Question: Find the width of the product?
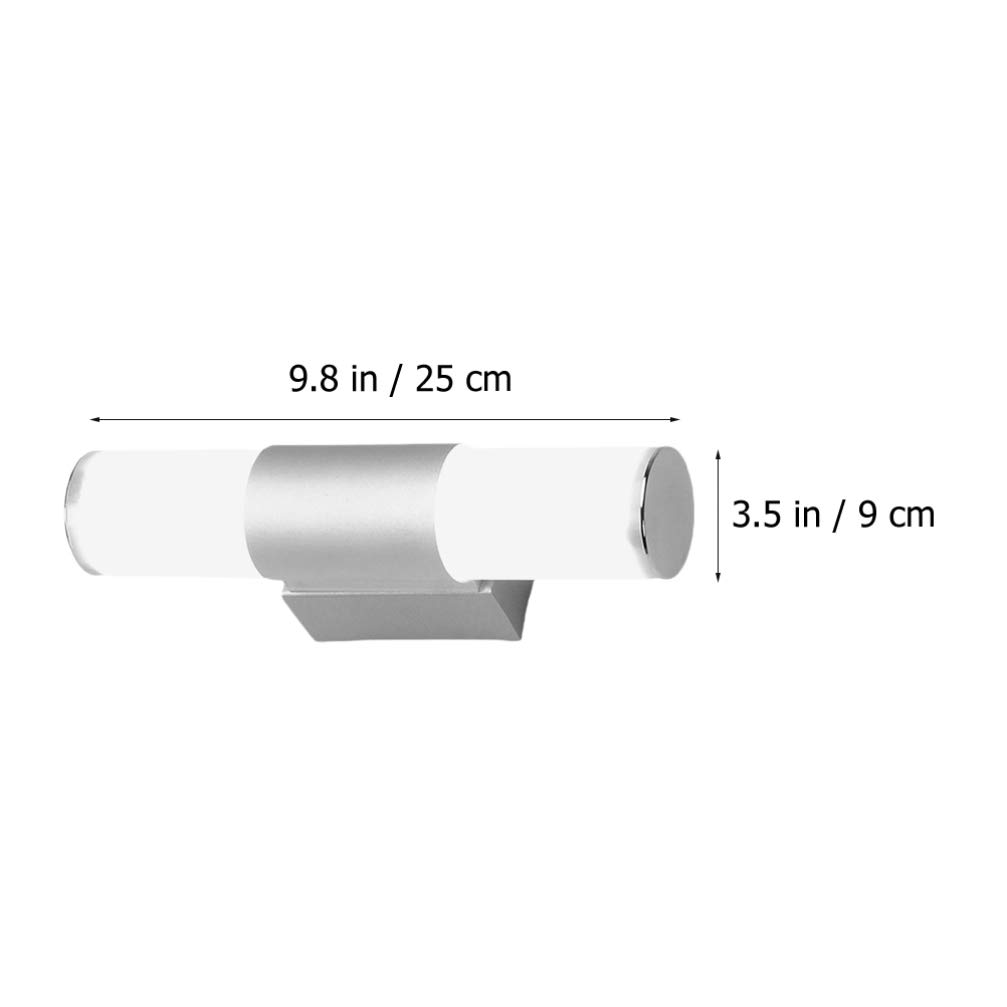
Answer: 3.5 inch